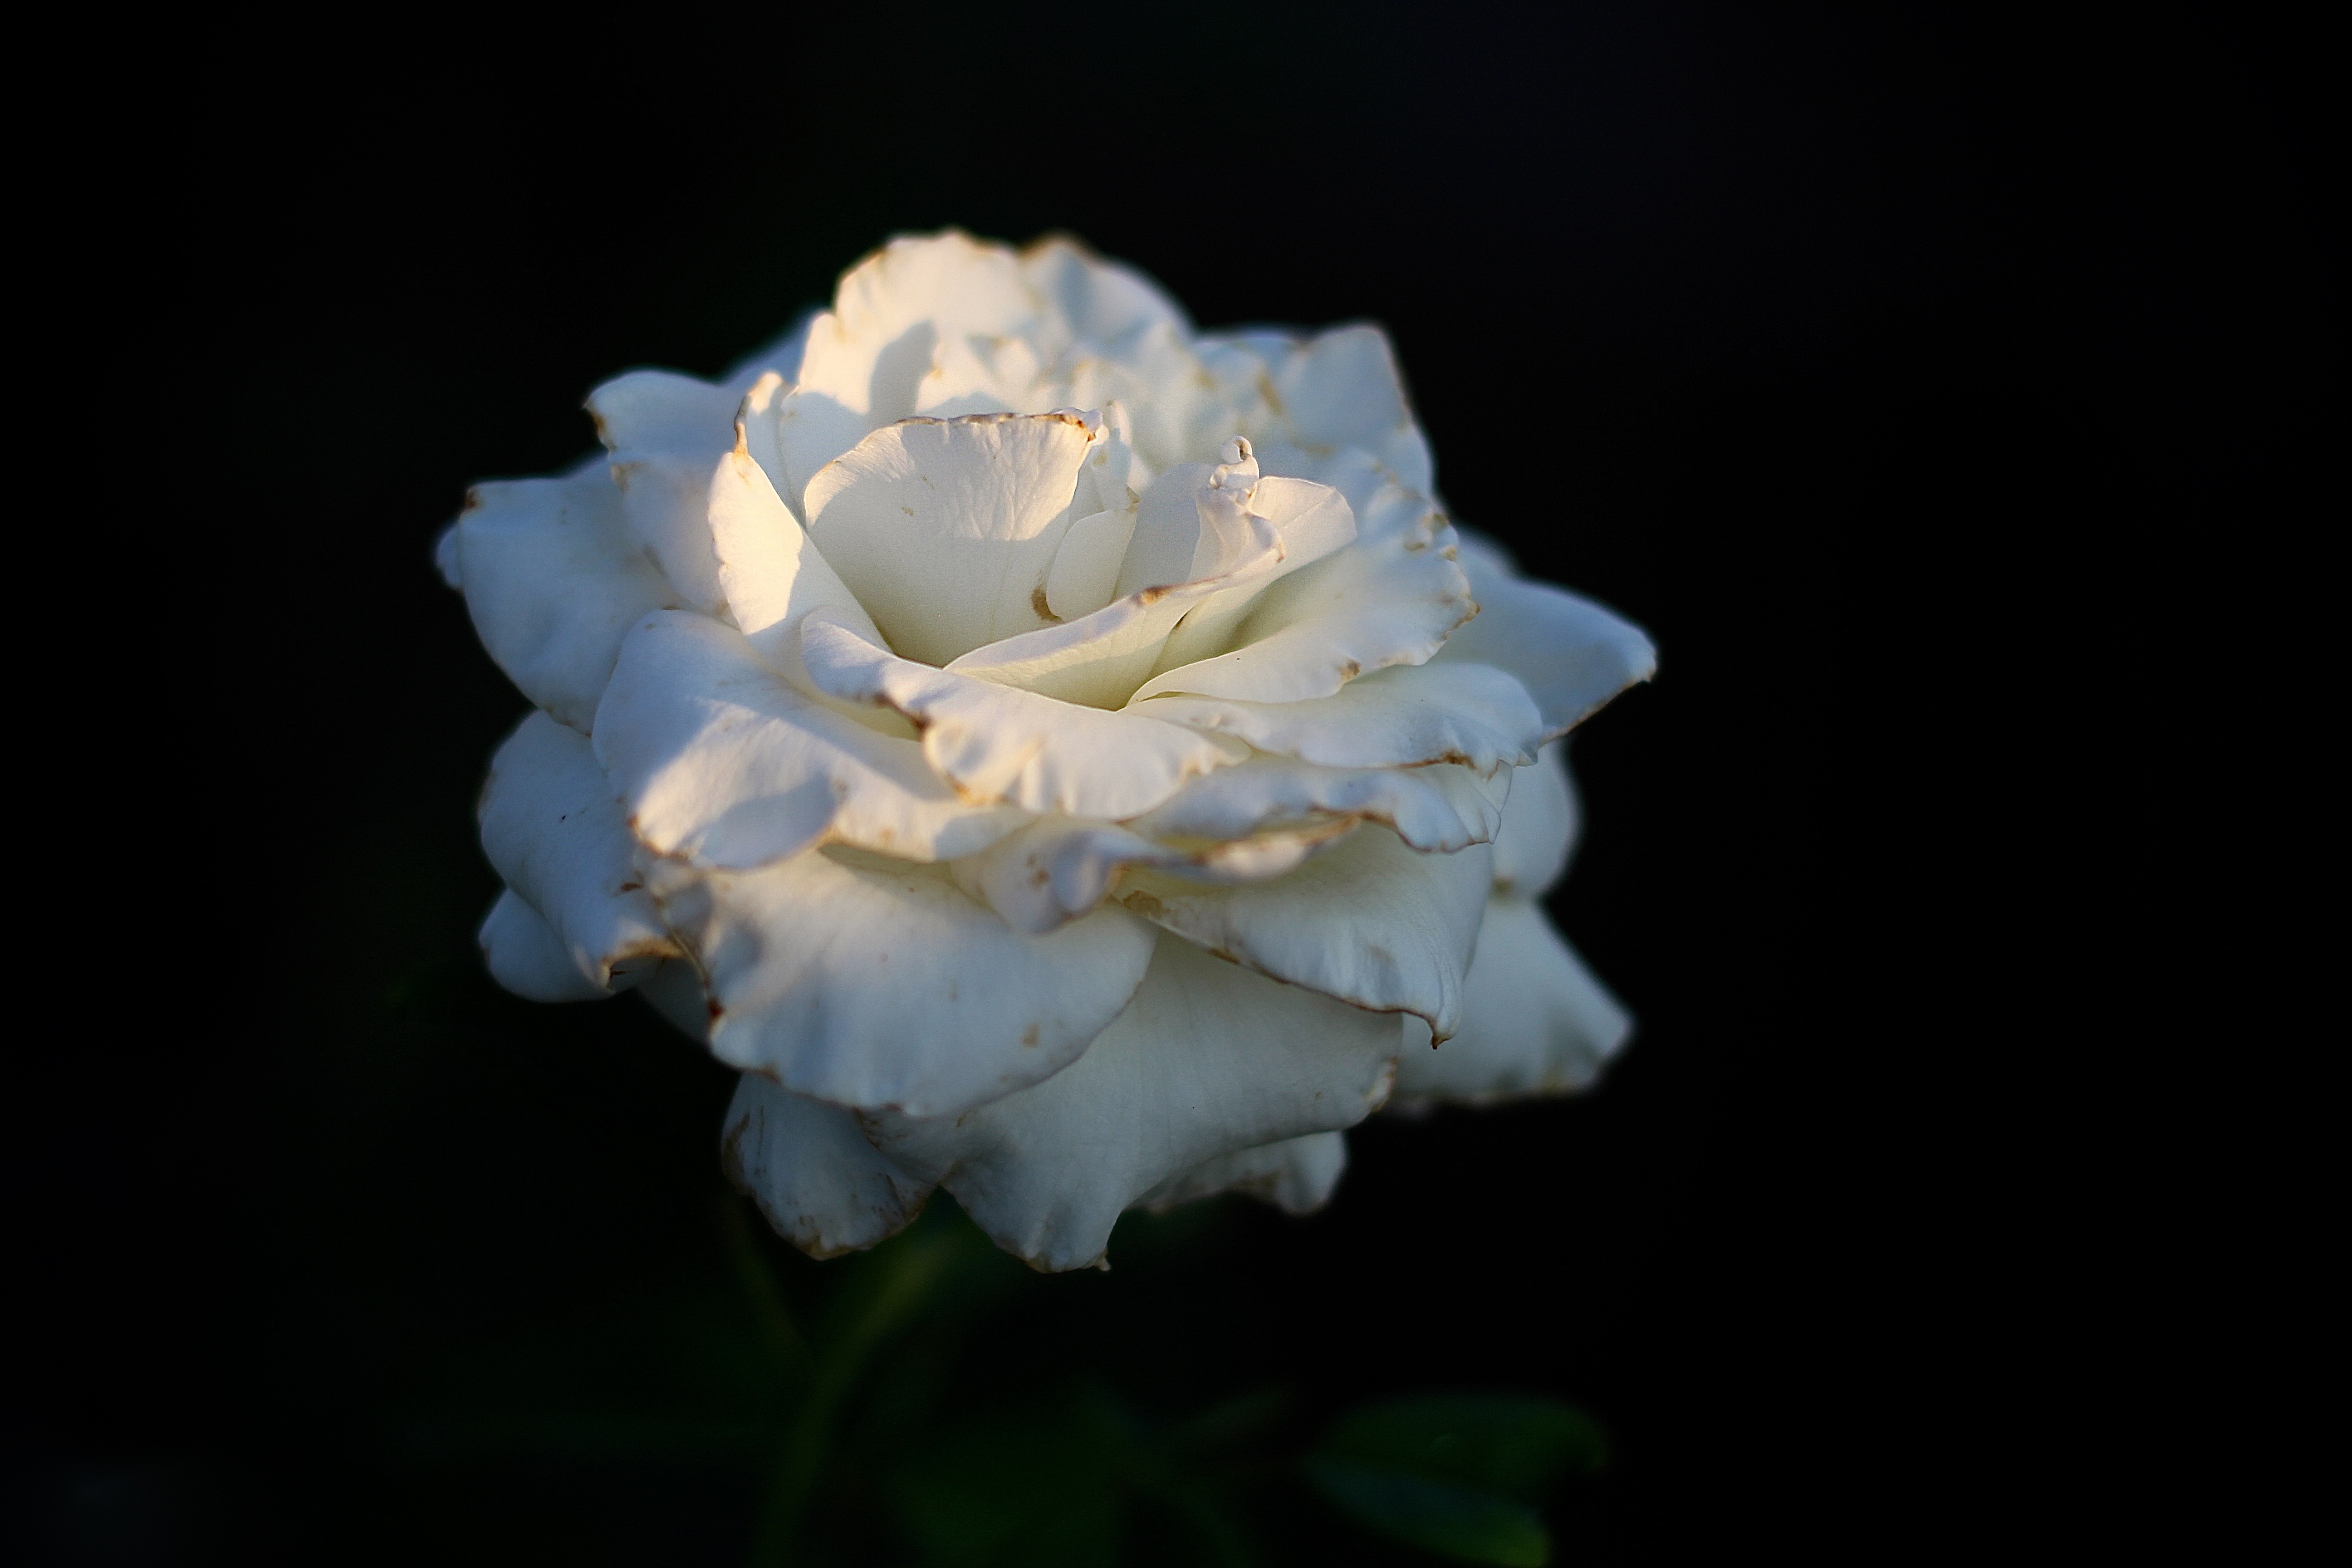
blossom, plant, white, photography, flower, petal, rose, flora, close up, macro photography, flowering plant, garden roses, rose family, plant stem, land plant